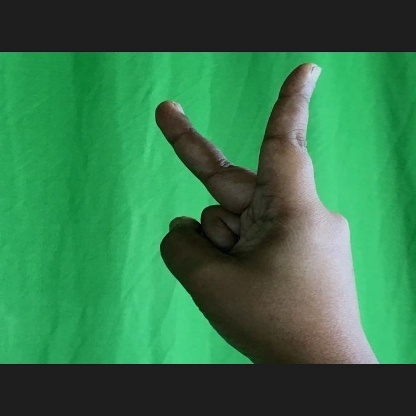
Mudra: Katrimukha